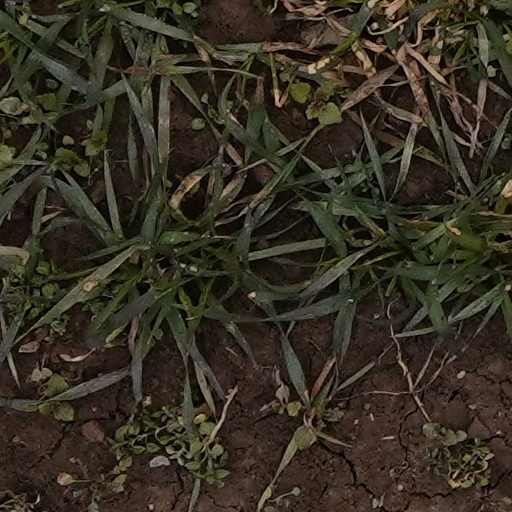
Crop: wheat